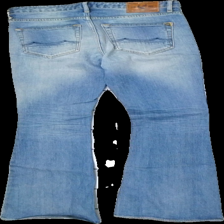
View: back
Type: Jeans
Category: Ladies
Brand: Not in the list
Brand text on label: KOI
Colors: Blue
Material: 100% Cotton
Cut: None
Trend: Denim
Price range: 100-150
Recommended usage: Reuse
Description: Blue flare jeans